Mary of Modena

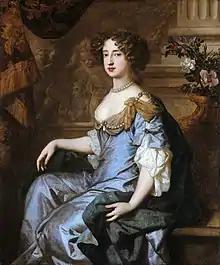
Formal seated portrait of Mary II. She wears a grey satin decollatage dress and a blue satin cloak with gold swathes at her shoulders. Her hair is formally arranged in curls and she wears a necklace of large grey pearls.

Having visited Bath, in the hope its waters would aid conception, Queen Mary became pregnant in late 1687. When the pregnancy became public knowledge shortly before Christmas, Catholics rejoiced. Protestants, who had tolerated James's Catholic government because he had no Catholic heir, were concerned. The Protestant disillusion came to a head after the child was known to be male, and many Protestants believed the child was spurious; if not, James II's Catholic dynasty would have been perpetuated. Popular opinion alleged that the child, named James Francis Edward, was smuggled into the birth chamber as a substitute for the Queen's real but stillborn child. This rumour was widely accepted as fact by Protestants, despite the many witnesses of the birth. Mainly by mismanagement on James's part, these rumours had some excuse as from personal prejudice he had excluded many from the ceremony whose testimony must have been counted valid; most of the witnesses were Catholics or foreigners, and several, such as his daughter Anne and the Protestant prelates, or the maternal relatives of his daughters, whom the new birth would remove from the direct succession, were not present.